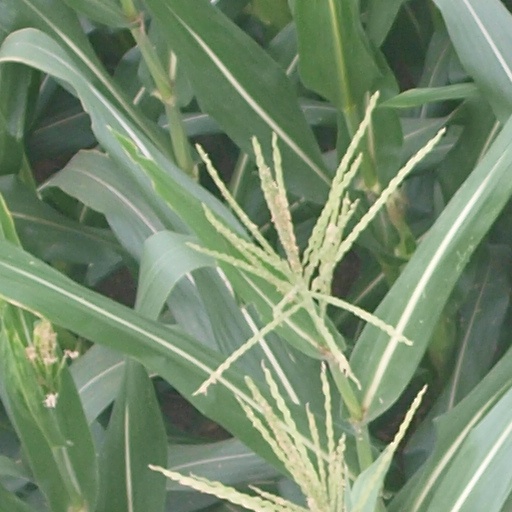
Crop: maize; corn